Space heater

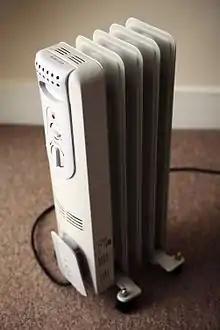
Oil heaters transfer heat by convection and radiation

Oil heaters transfer heat by convection and radiation. They can silently heat larger rooms, but take longer to heat up. Like infrared models, they lack a fan, but circulate heat according to a room's air patterns, which is why it may take longer for a user to discern a difference in temperature. By the mid-2010s, some higher-end models included more precise controls.